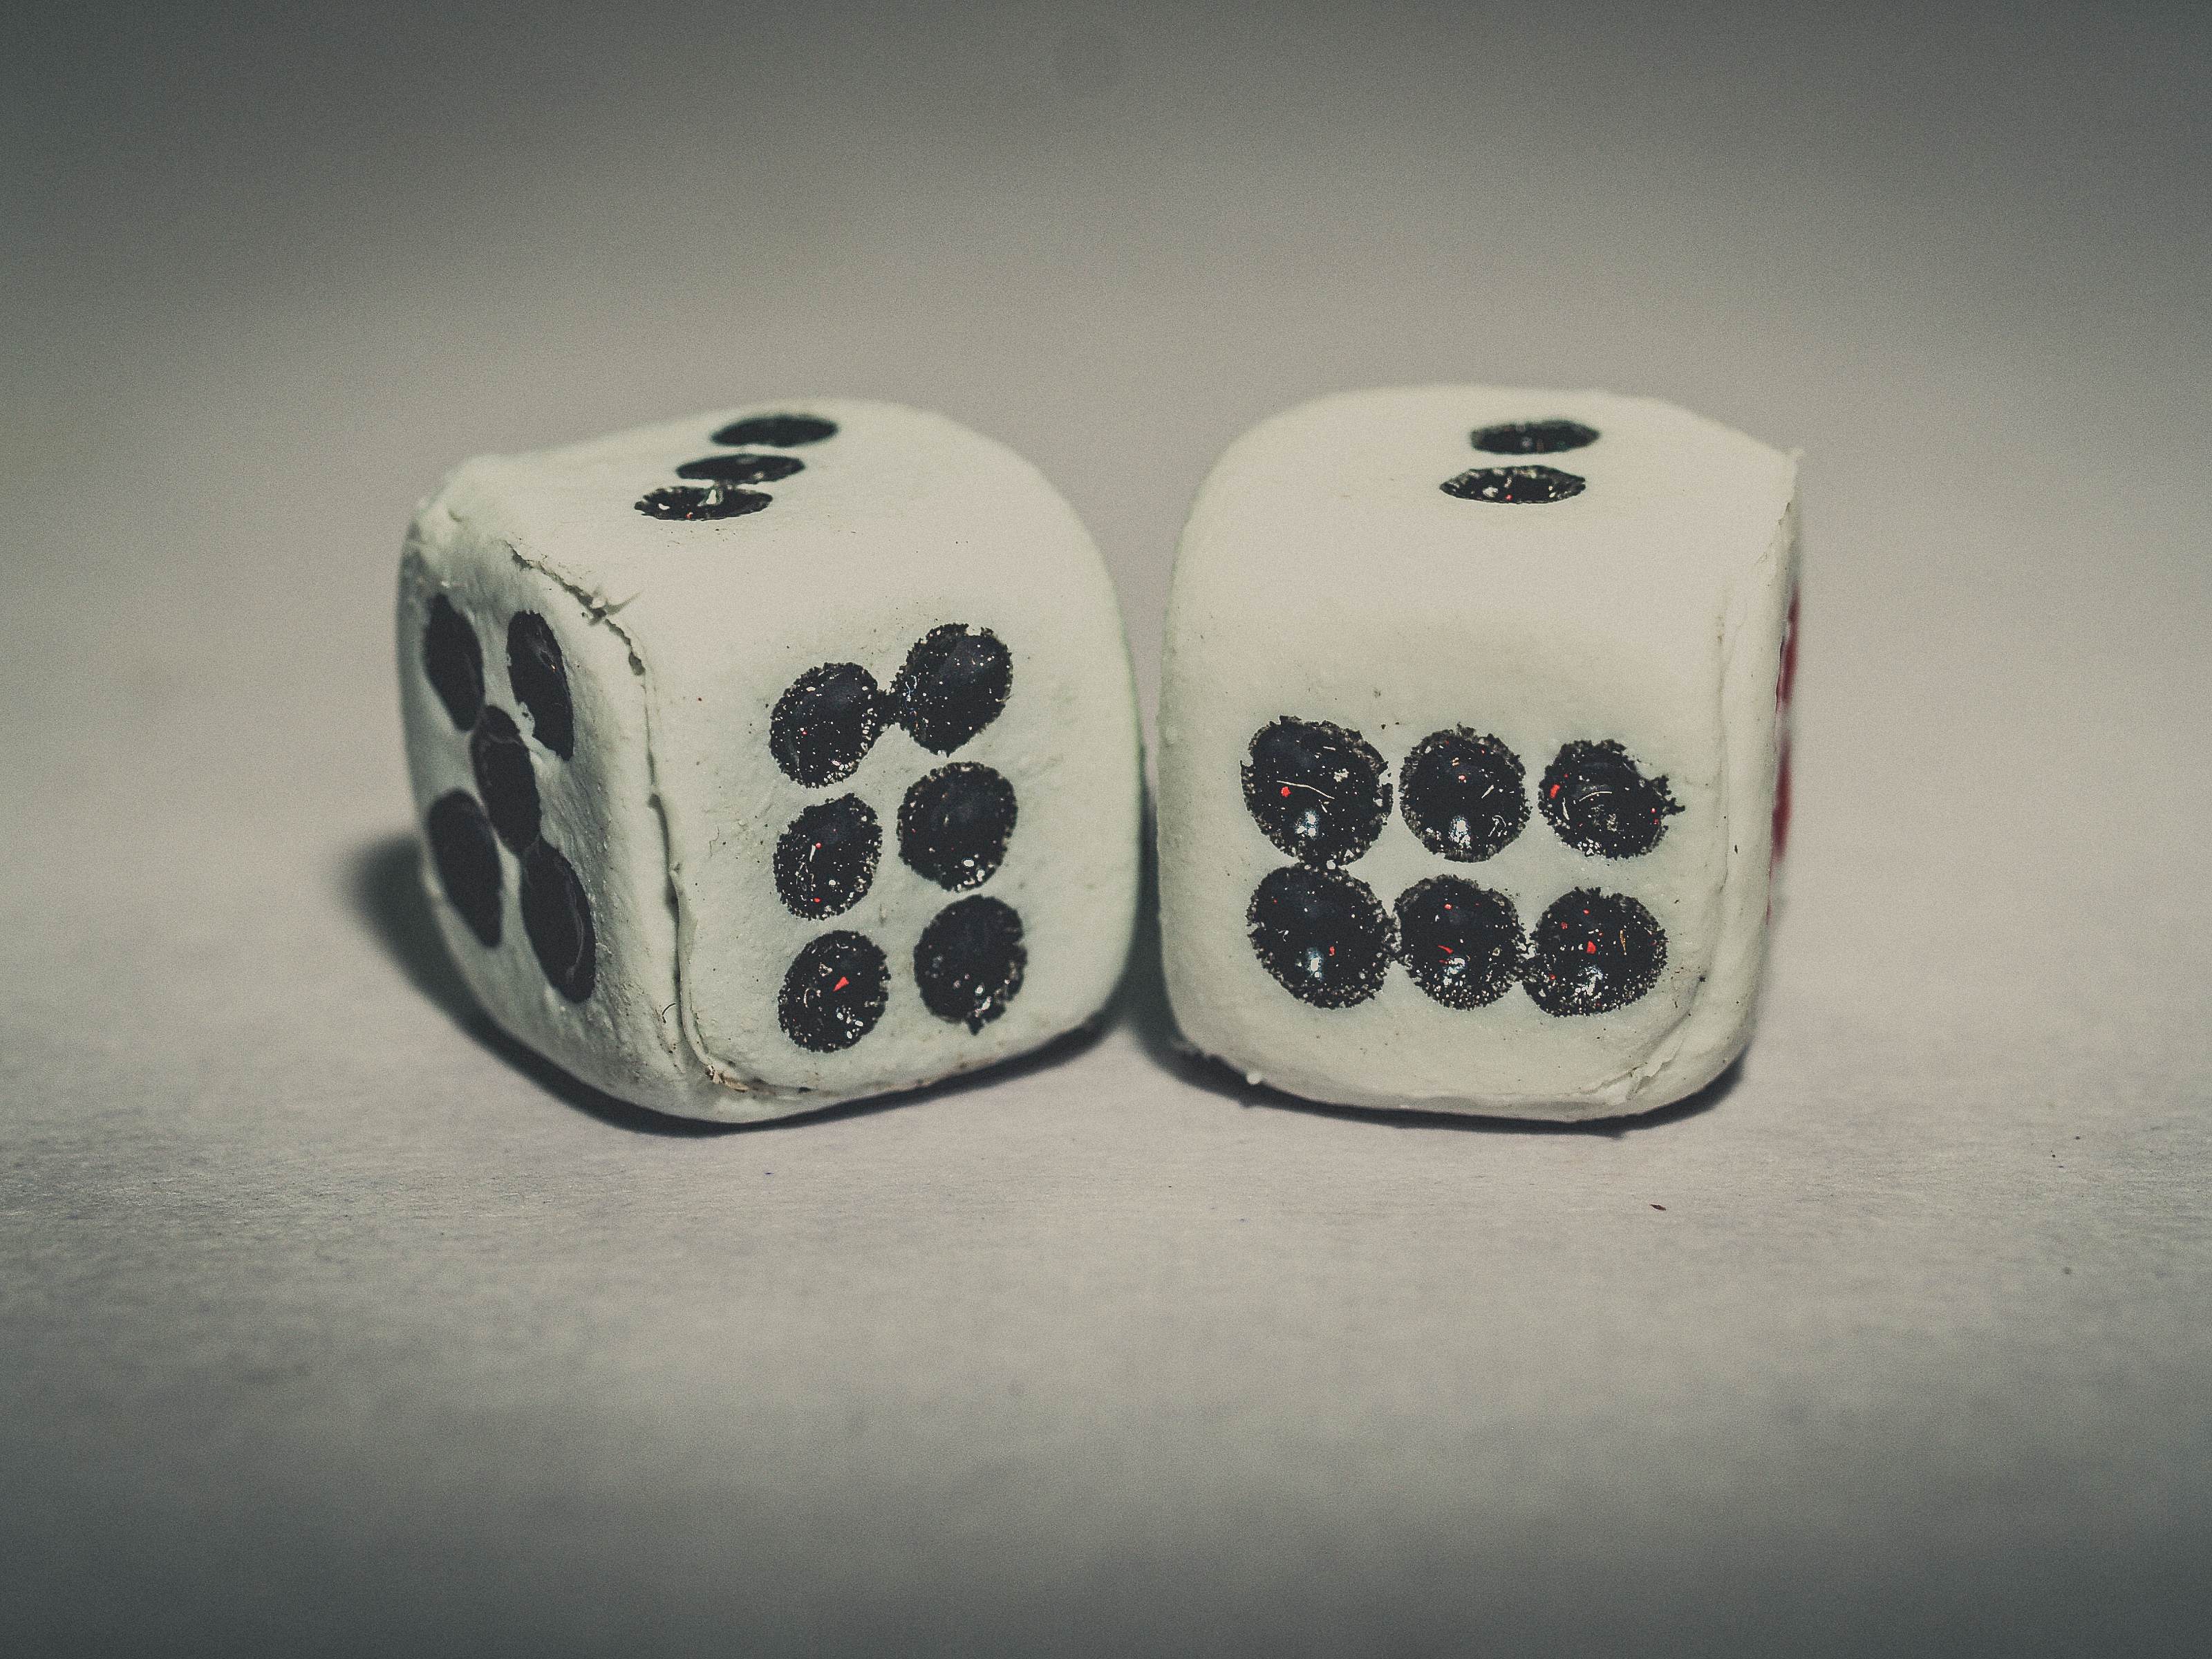
background, betting, board, business, casino, chance, closeup, concept, craps, cube, desk, devices, dice, entertainment, five, fortune, fun, gamble, gambling, game, good, green, hobby, leisure, loss, luck, number, odds, opportunity, play, poker, random, risk, roll, rustic, success, table, tabletop, throwable, throwing, vintage, white, games, dice game, recreation, indoor games and sports